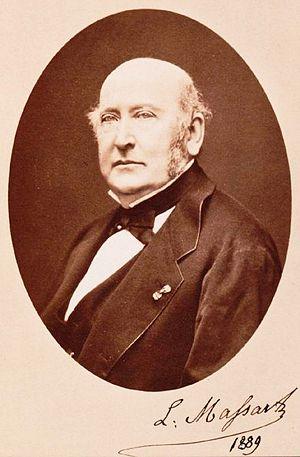
Lambert Joseph Massart, né à Liège le 19 juillet 1811 et mort à Paris le 13 février 1892, est un violoniste belge.